China doll

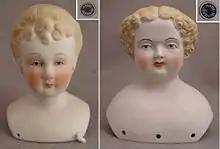
Mid-20th century labeled Japanese reproduction doll heads, made in both glazed porcelain and Parian, and in both blonde and black hair.

There were several models of china dolls made in Japan and marketed in the 20th century too. These doll heads were often labeled only with easily lost stickers inside the heads. They are frequently mistaken for their antique German predecessors. Trading companies in The United States, such as Shackman, Brinn and A A Importing company, distributed these dolls, frequently in kit form. The Standard Doll Co. of Long Island, New York also advertised china dolls in the 1970s.